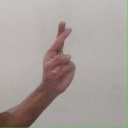
अक्षर: र